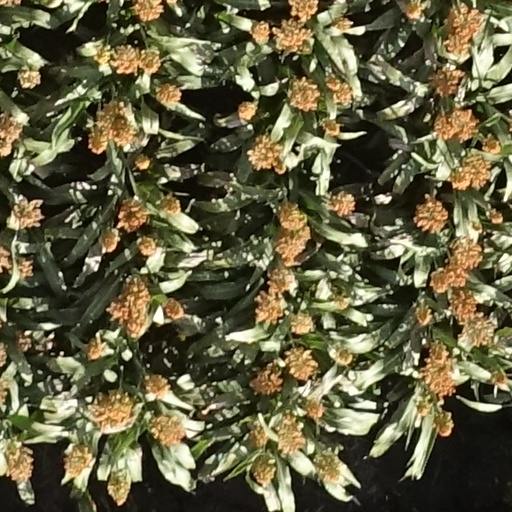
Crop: sorghum